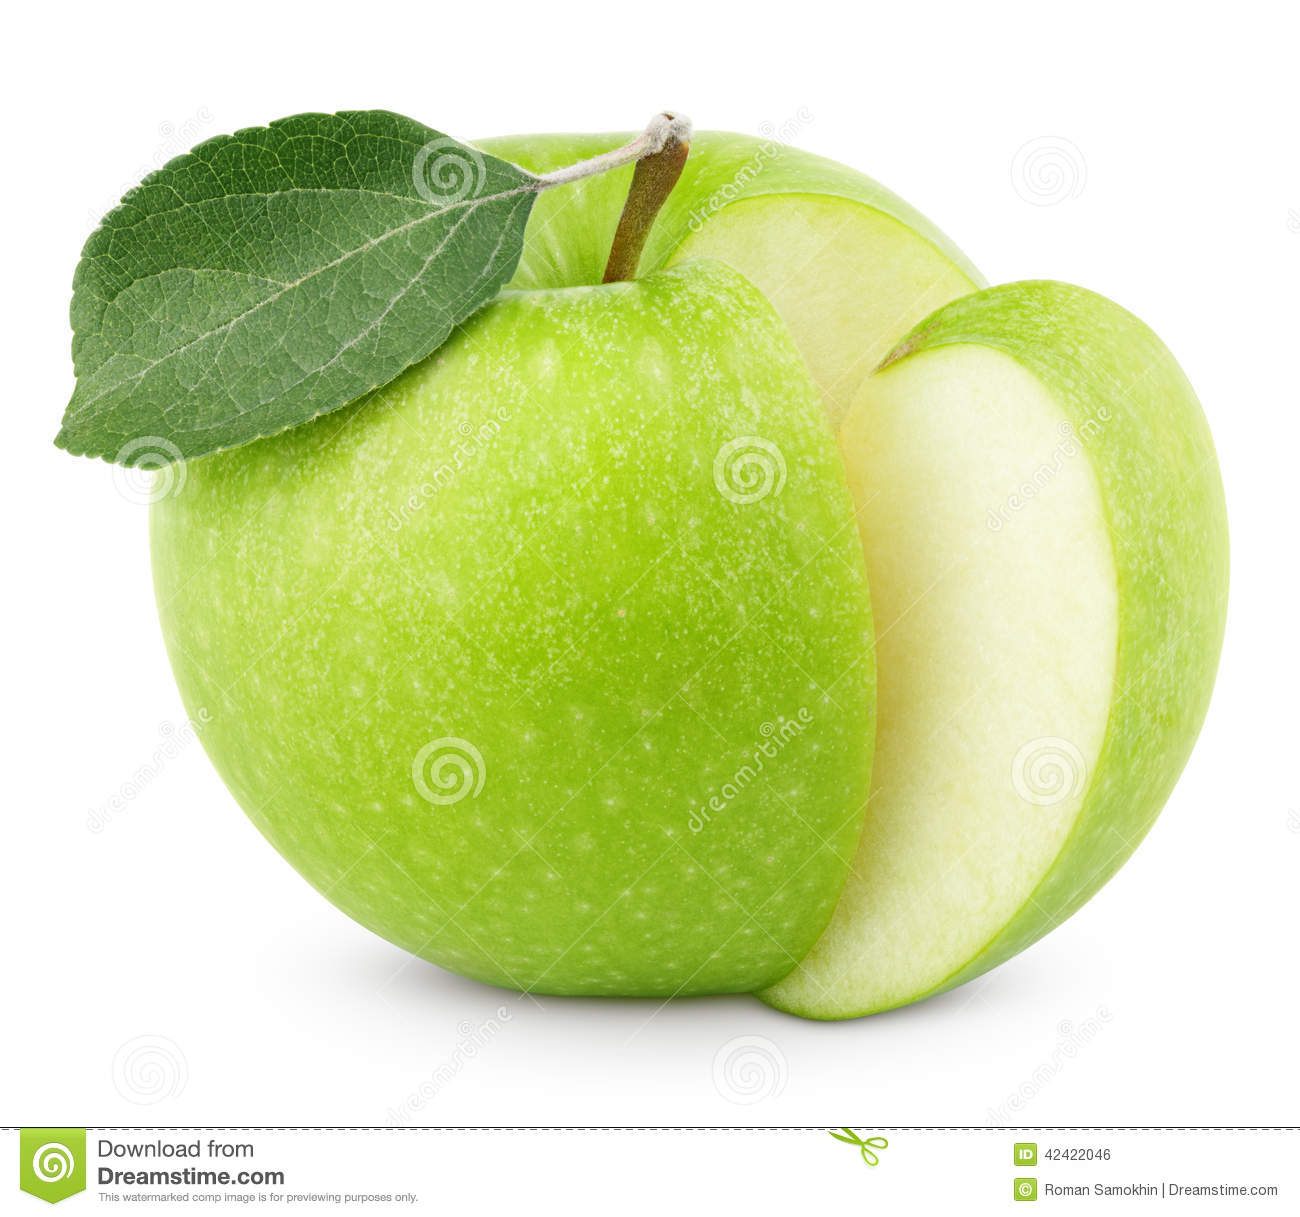
Labels: Apple leaf